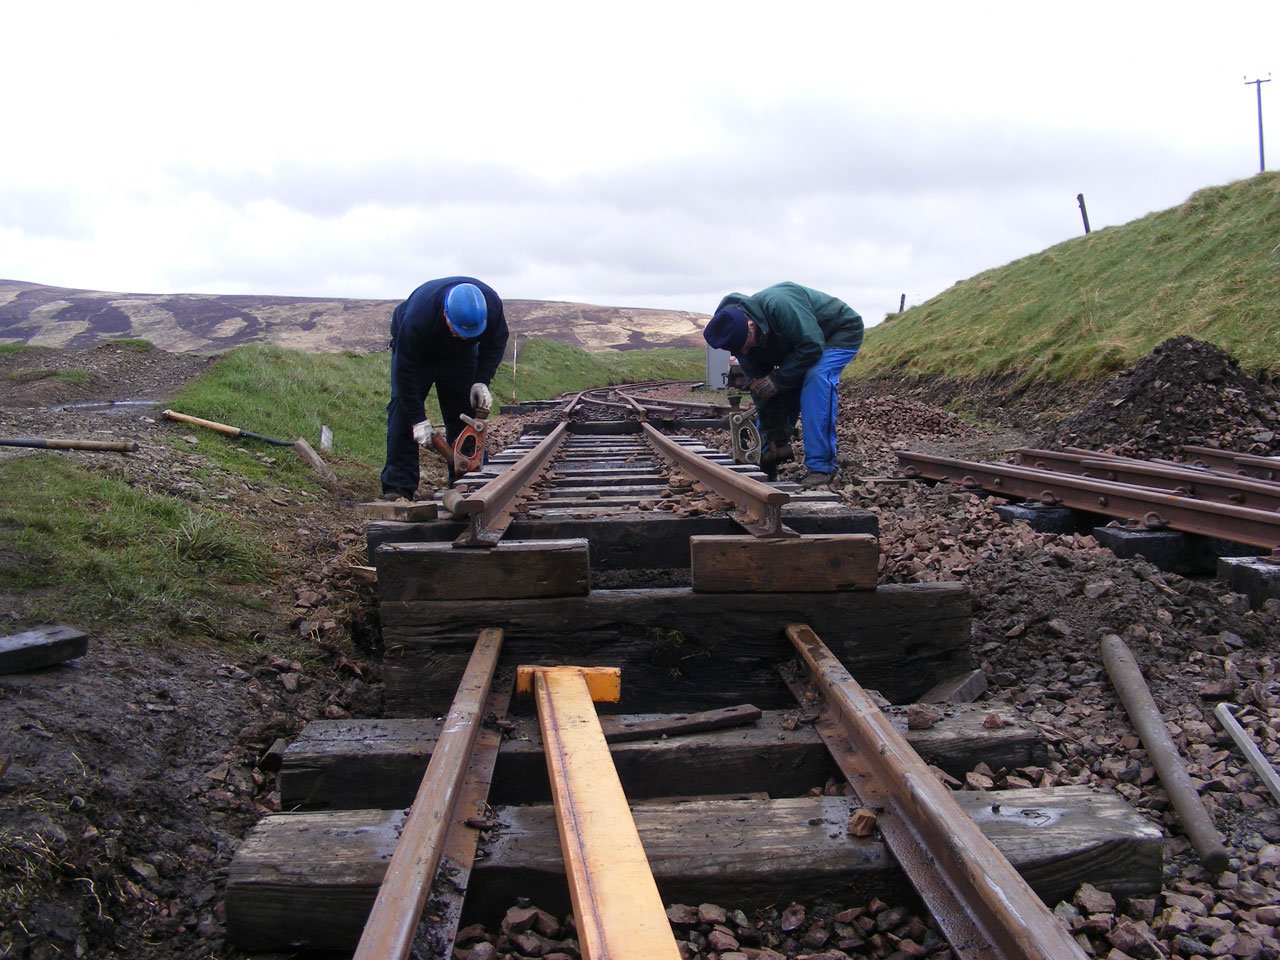
track, rain, wet, soil, material, greenery, tracks, rails, railways, geological phenomenon